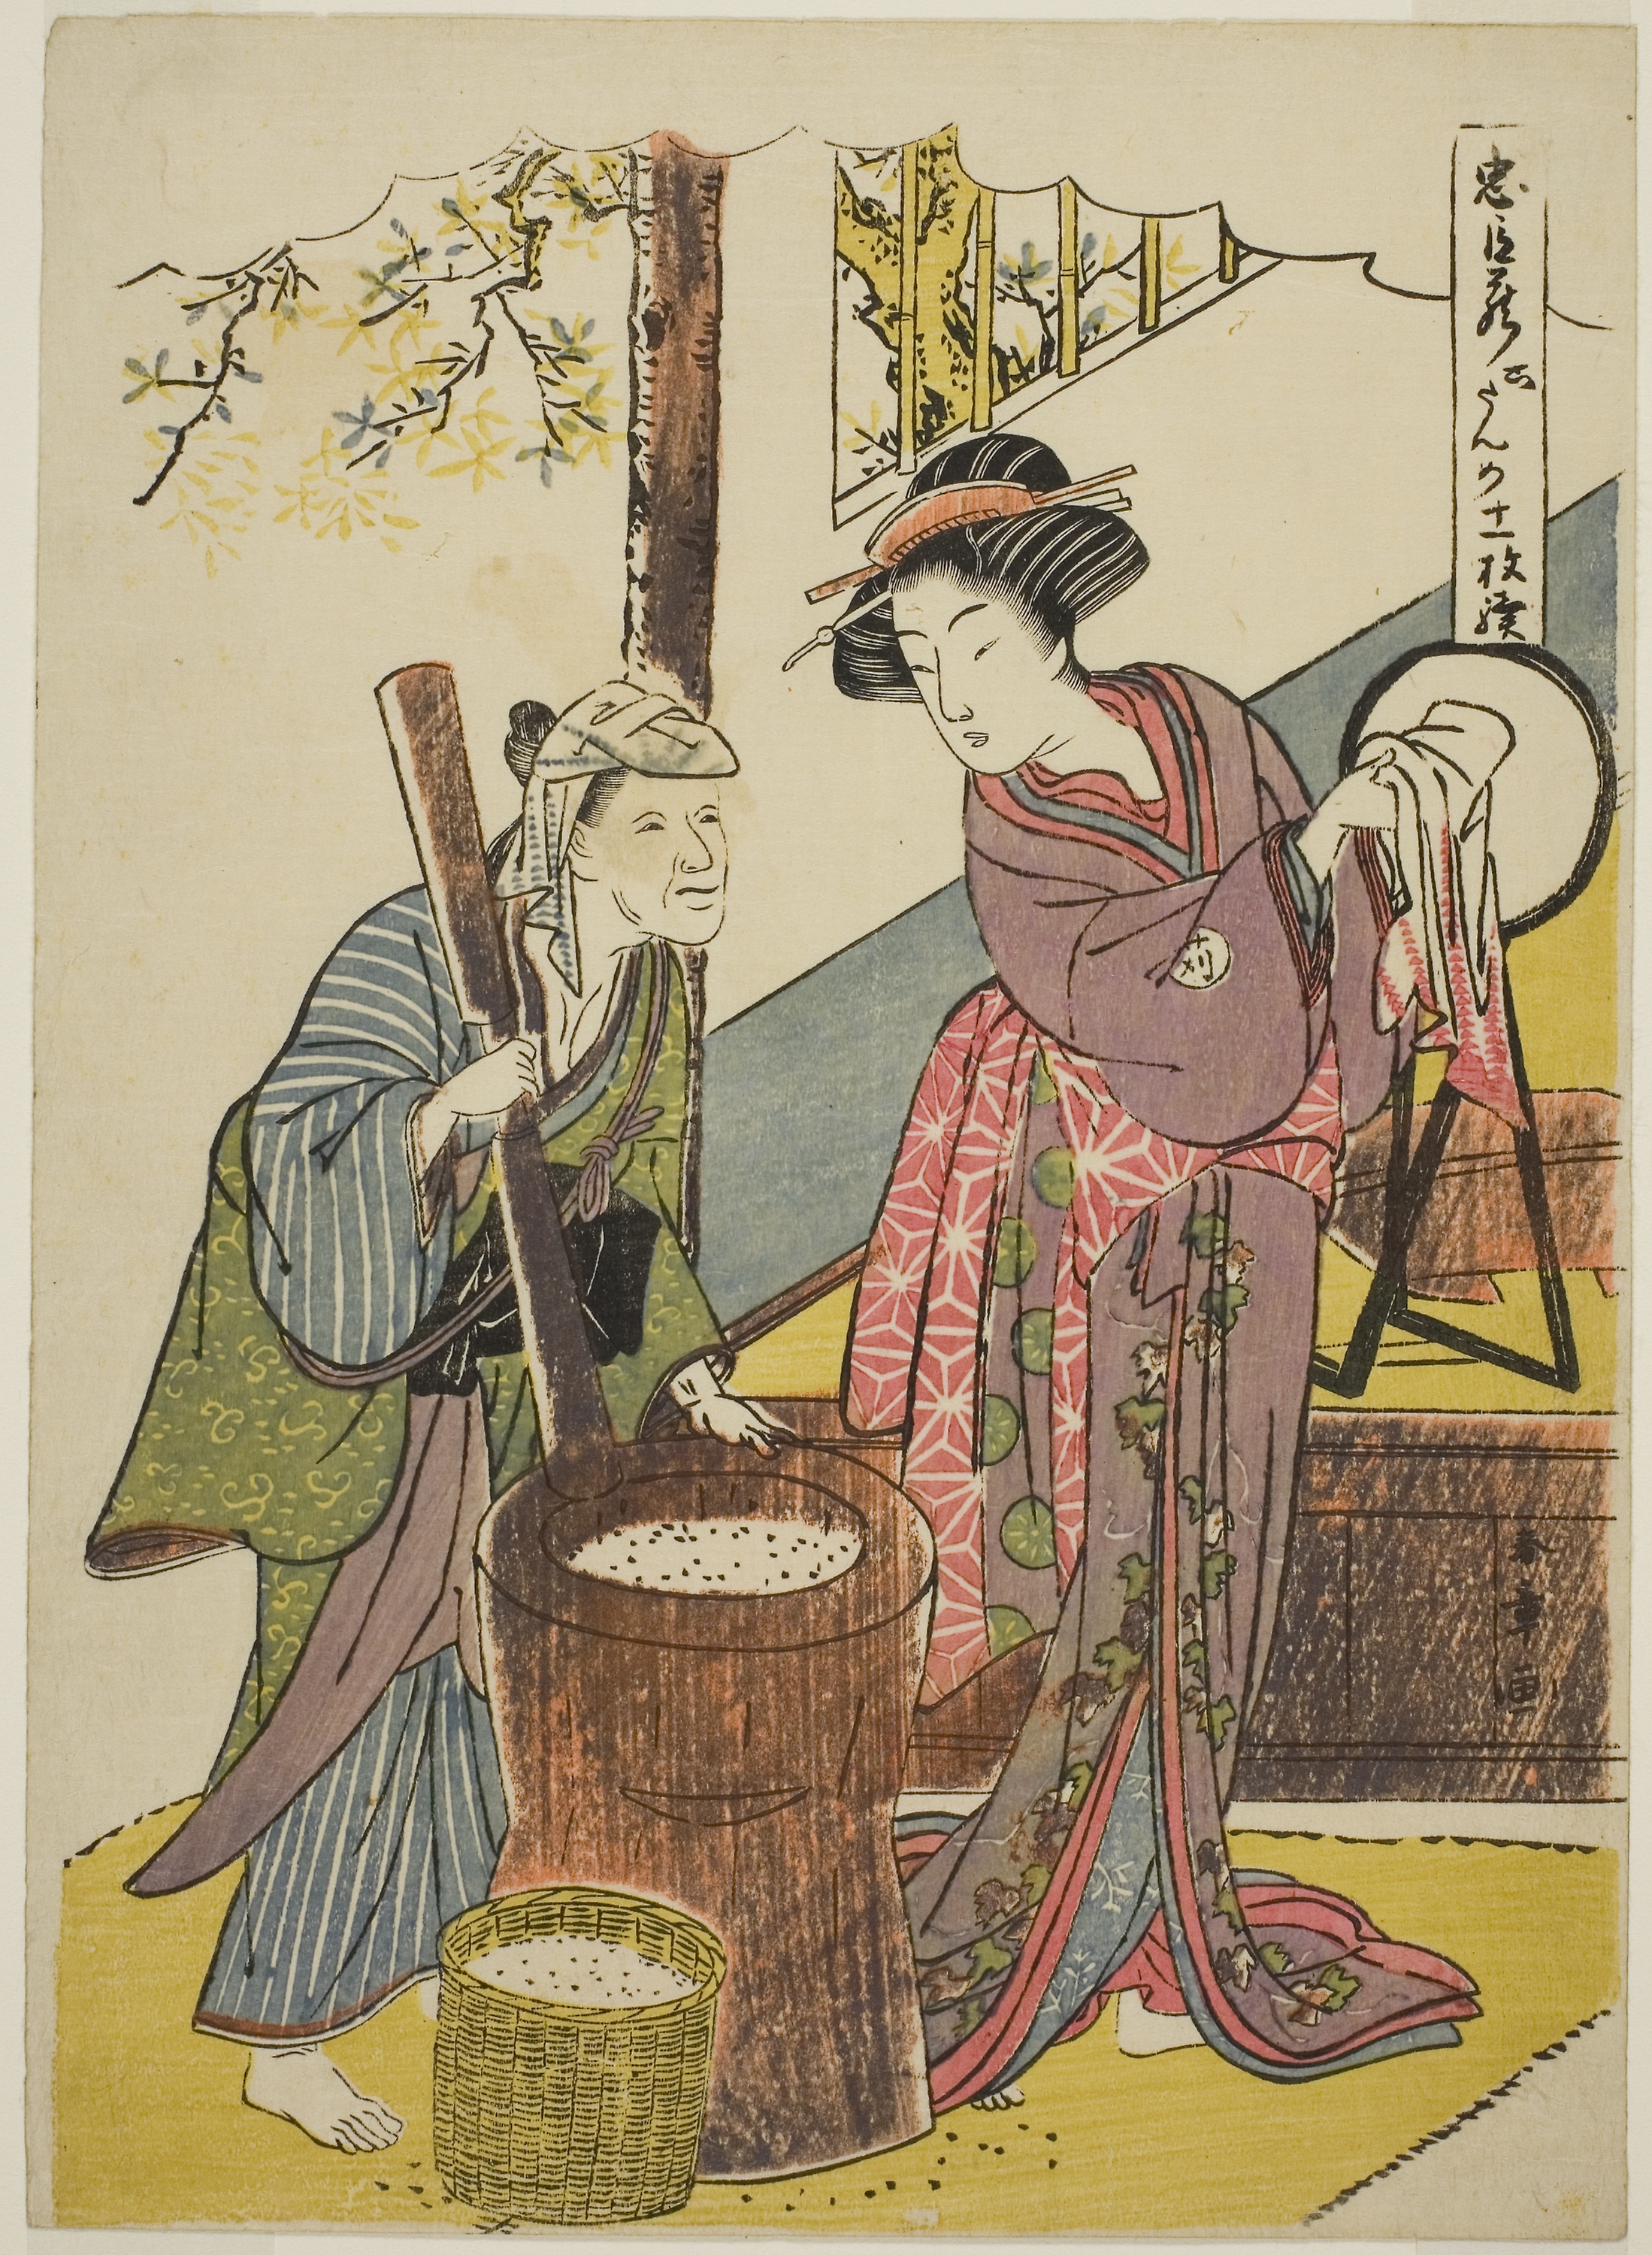
art, illustration, history, costume design